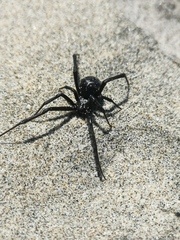
Species: Lactrodectus_hesperus